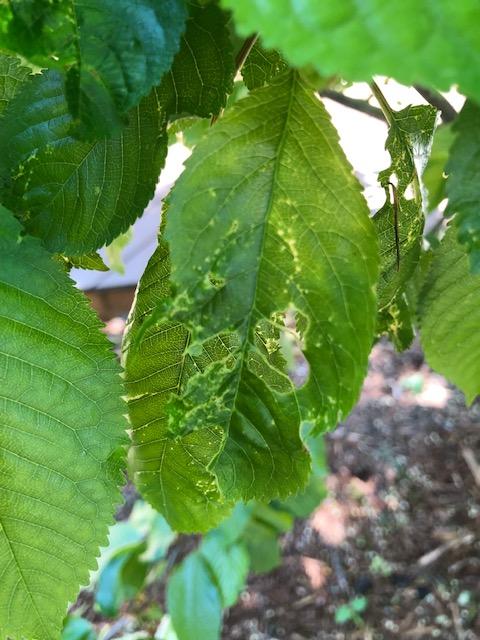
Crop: cherry
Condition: spot